The Simpsons: Bart's House of Weirdness

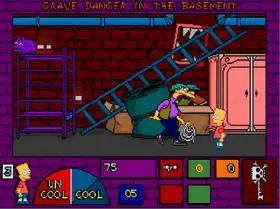
A screenshot of the basement level. The bottom display shows, amongst other things, Bart's lives, health, and weapons. It also shows the level's objective; in this case, it is to find a key. The graphics of the game have been praised by critics as being "sharp and colorful" and "pretty lush", and the sprites have been described as "big [and] beautiful".

The game was reviewed in 1992 in issue 179 of "Dragon" magazine by Hartley, Patricia, and Kirk Lesser in the column "The Role of Computers". The reviewers gave the game five out of five stars, and commented that "Without a doubt, "Bart's House of Weirdness" is one of the best arcade games we’ve played. It also happens to be one of Konami’s best products!" They added that "With superb Roland sound (the TV show theme and opening animations are quite good) and smooth animation, our only wish is that Konami would consider releasing this fine arcade delight with full VGA support sometime in the future. If you like Bart and really enjoy arcade games, you have to get this one." William Burrill of "Toronto Star" commented that "the graphics in "House of Weirdness" are sharp and colorful, and look much like the television show. Music from the real show is also included, along with digitized samples of Bart's rather whining voice." "Computer Gaming World" liked the graphics' resemblance to the TV show, and concluded that ""House of Weirdness" stands up as well as any 'Super-Maroid' arcade game".